Anna Folkema

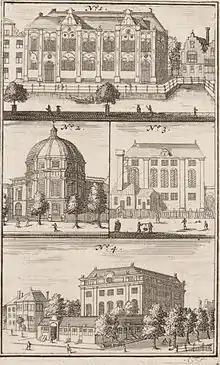
Two Lutheran churches and two Synagogues of Amsterdam

Anna Folkema (22 May 1695 – 8 October 1768), was an 18th-century engraver from the Northern Netherlands.